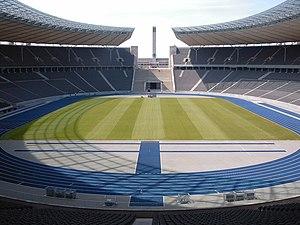
L’ISTAF est un meeting d'athlétisme qui se déroule annuellement au Stade Olympique de Berlin. Il figure au programme du Challenge mondial IAAF après avoir fait partie du circuit de la Golden League.
Le remodelage de Berlin a débuté après la réunification allemande et a transformé la ville en un vaste chantier. Les grues dominent le paysage urbain et de nombreux bâtiments ont été rénovés. Cette situation est la conséquence de la division qui a marqué l'histoire de la ville après la défaite de l'Allemagne nazie lors de la Seconde Guerre mondiale alors que, détruite à près de 50 %, elle fut occupée par les armées victorieuses. Le Mur de Berlin, qui a coupé la ville en deux et a transformé la partie occidentale en enclave dans la République démocratique allemande pendant 28 ans, a laissé au cœur de la capitale de l'Allemagne réunifiée une large frange non urbanisée où se concentrent actuellement les projets urbanistiques et architecturaux les plus ambitieux.
La Coupe du monde de football 2006 est la dix-huitième édition de la Coupe du monde de football et s'est déroulée du 9 juin au 9 juillet 2006 en Allemagne, qui a été choisie en juin 2000 pour l'organiser.